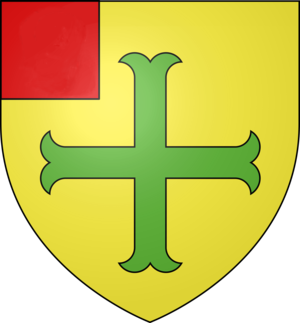
blason des chatelains de st-Phal.
Cette page présente les armoiries des familles nobles et notables originaires de Champagne, ou qui ont possédé des fiefs en Champagne.
Le château de Saint-Phal était une construction qui se trouvait à Isle-Aumont dans l'Aube.